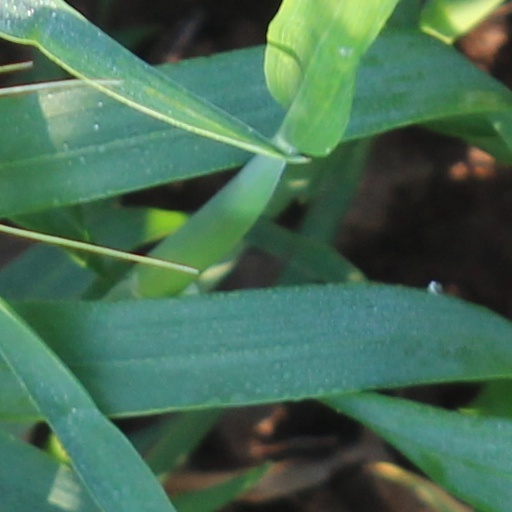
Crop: wheat